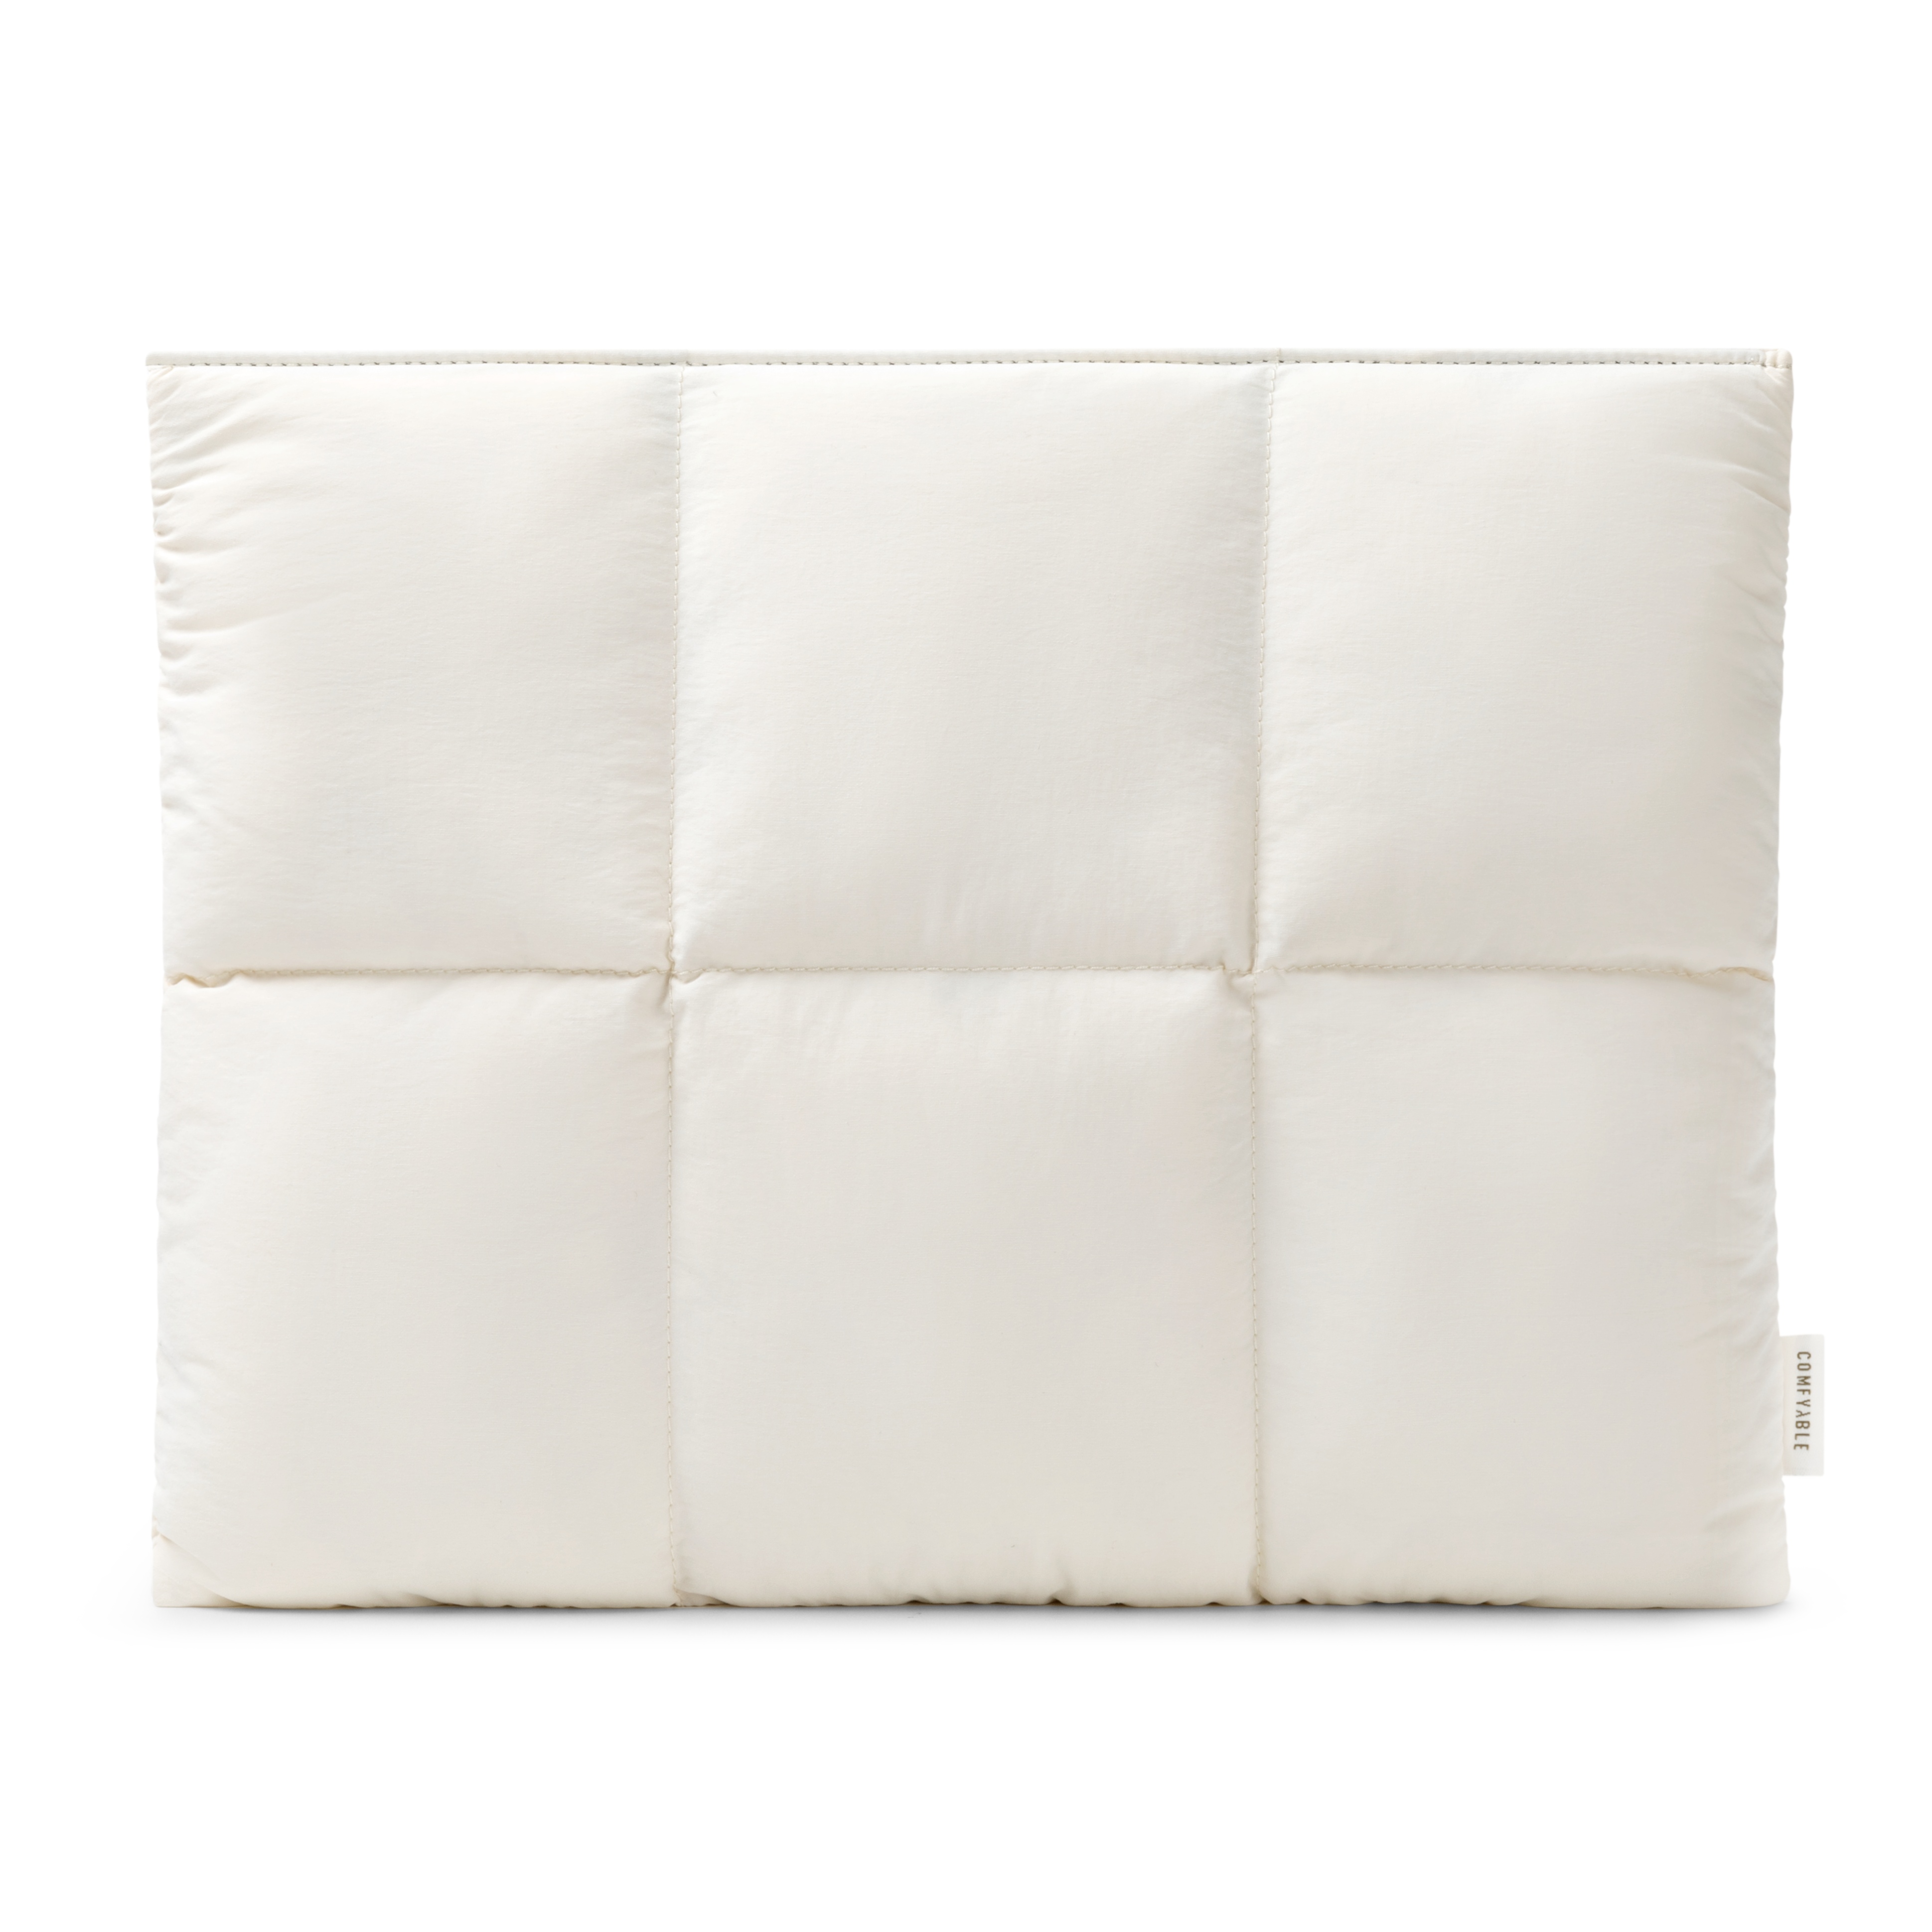
Puffy Laptop Sleeve 13 Inch 14 Inch 15 Inch 16 Inch, Quilted Puffer Laptop Carrying Pillow Case for MacBook Air M4 M3 M2 M1, MacBook Pro 13 Inch 14 Inch 16 Inch
Our Comfyable puffy laptop case will not only guard your precious computer in aspects of bumping, scratching and liquid contaminating, but also please you with various Scandinavian colors and soft, distinctive textures. There are the Organizers sold separately, as well as a Bundle to choose from. There are 2*sizes for you currently: For 13.3''-14'' MBP / MBA - Our laptop case is compatible for all MacBook Air 13" & MacBook Pro 13" laptops including M4 2025 M3 2024 M2 2022 M1 2020 2021, and also compatible with MacBook Pro 14-inch M5 M4 M3 M2 M1 Pro/Max 2024-2021 A2992. Interior dimensions: 13.5 x 9.5 x 0.7 Inches, allows for use with a wide variety of laptop and tablet models. For 15'' MBA/16'' MBP M4 M3 M2 M1 - Our laptop case is compatible with newest 15-inch MacBook Air M4 2025 A3241 M3 2024 A3114 & 16-inch MacBook Pro M4/M3/M2/M1 released on 2024, 2021, 2020 & 2019 and 15-15.6 inch 2013-2015 MacBook Pro. Interior dimensions: 14.75 x 10.3 x 0.7 Inches, allows for use with a wide variety of laptop models. Compatible model numbers include A2941 & A2141 & A1398 & A2485 & A2780 & A2991. Features: CUTE PUFFY DESIGN- Get bored of regular black or grey ones already? Our puffer series of laptop sleeves will give your outfits a refreshing touch SECURED MAGNETIC CLOSURE - The solid magnetic closure lets you access your laptop easily and prevents scratches from the zippers FLUFFY FLEECE LINING - The soft interior fleece lining of our laptop bag provides a scratch free environment, so no worries that your MacBook will get scratched or damaged. WATERPROOF DESIGN PROVIDES PEACE OF MIND - No water allowed! The exterior of this laptop case is made of durable and waterproof crinkle nylon. You will never have to worry about spilling a drink or walking through the rain when your laptop is in our laptop cases.
Brand: Comfyable
Category: Luggage & Bags > Laptop Bags